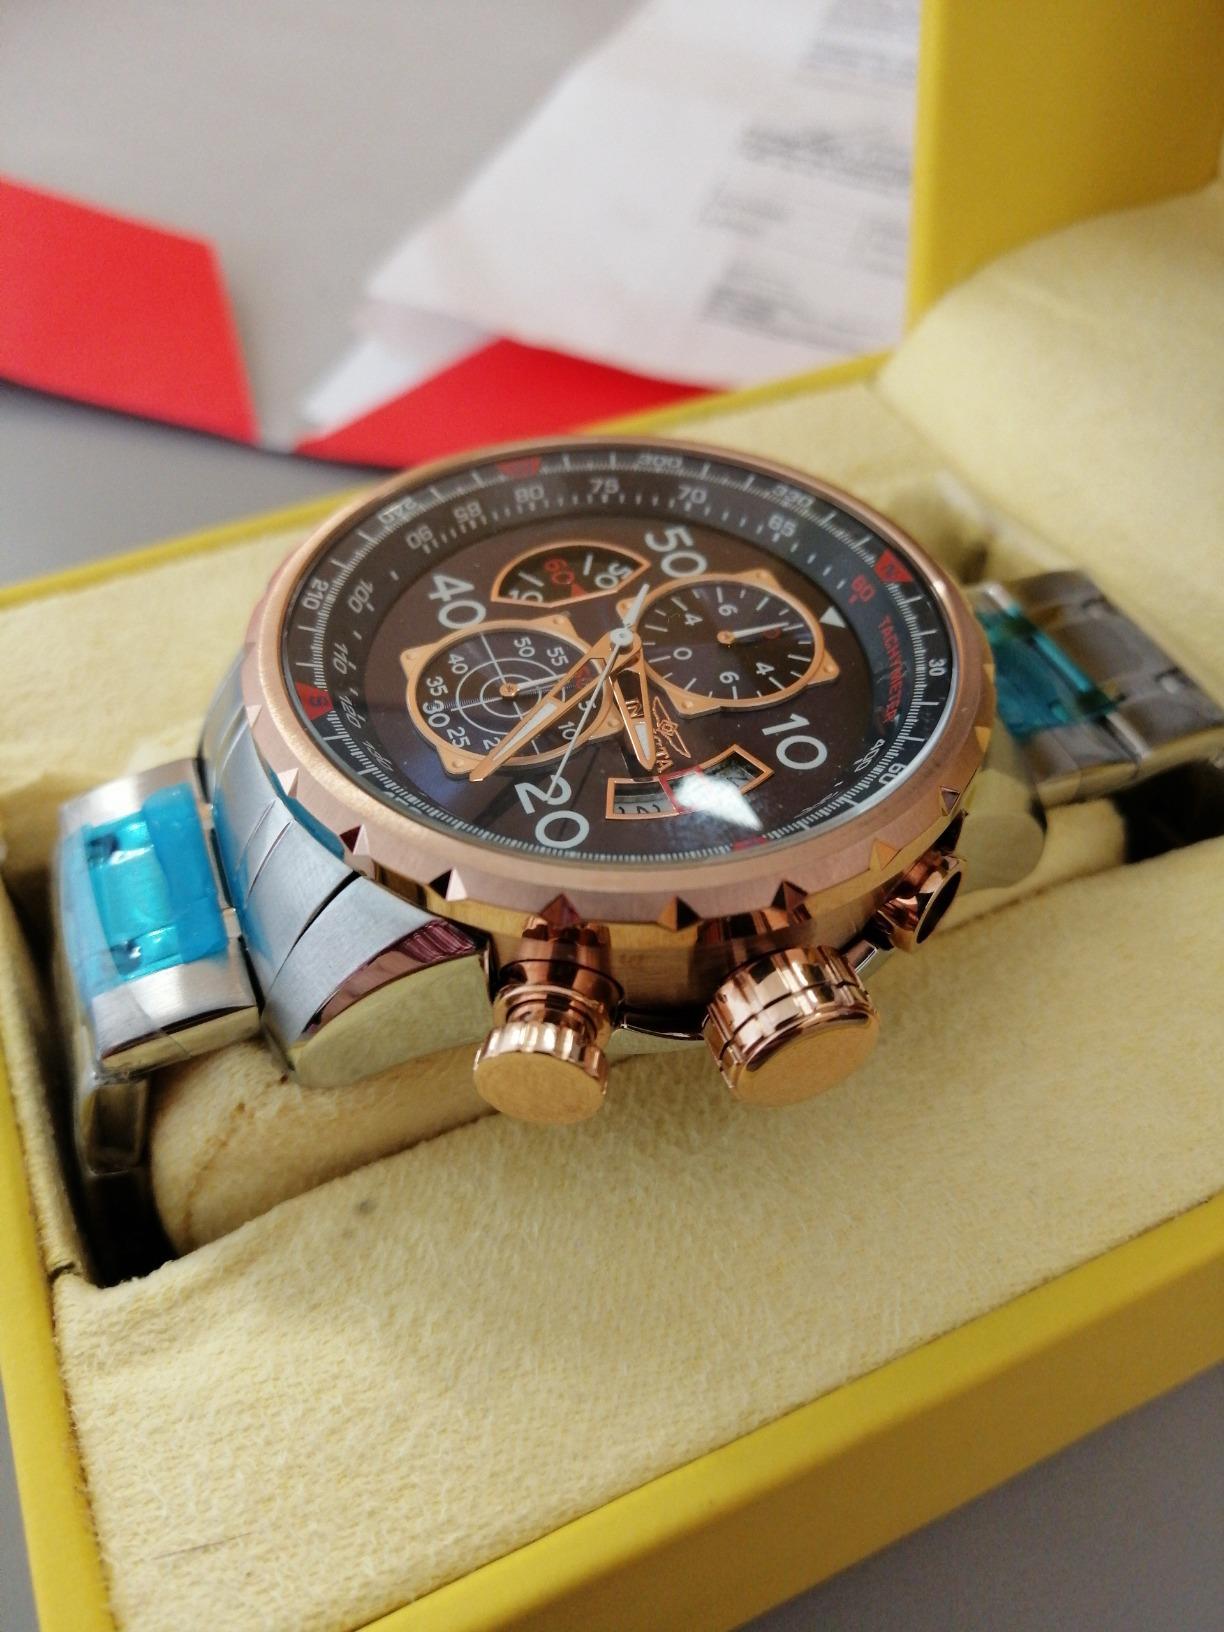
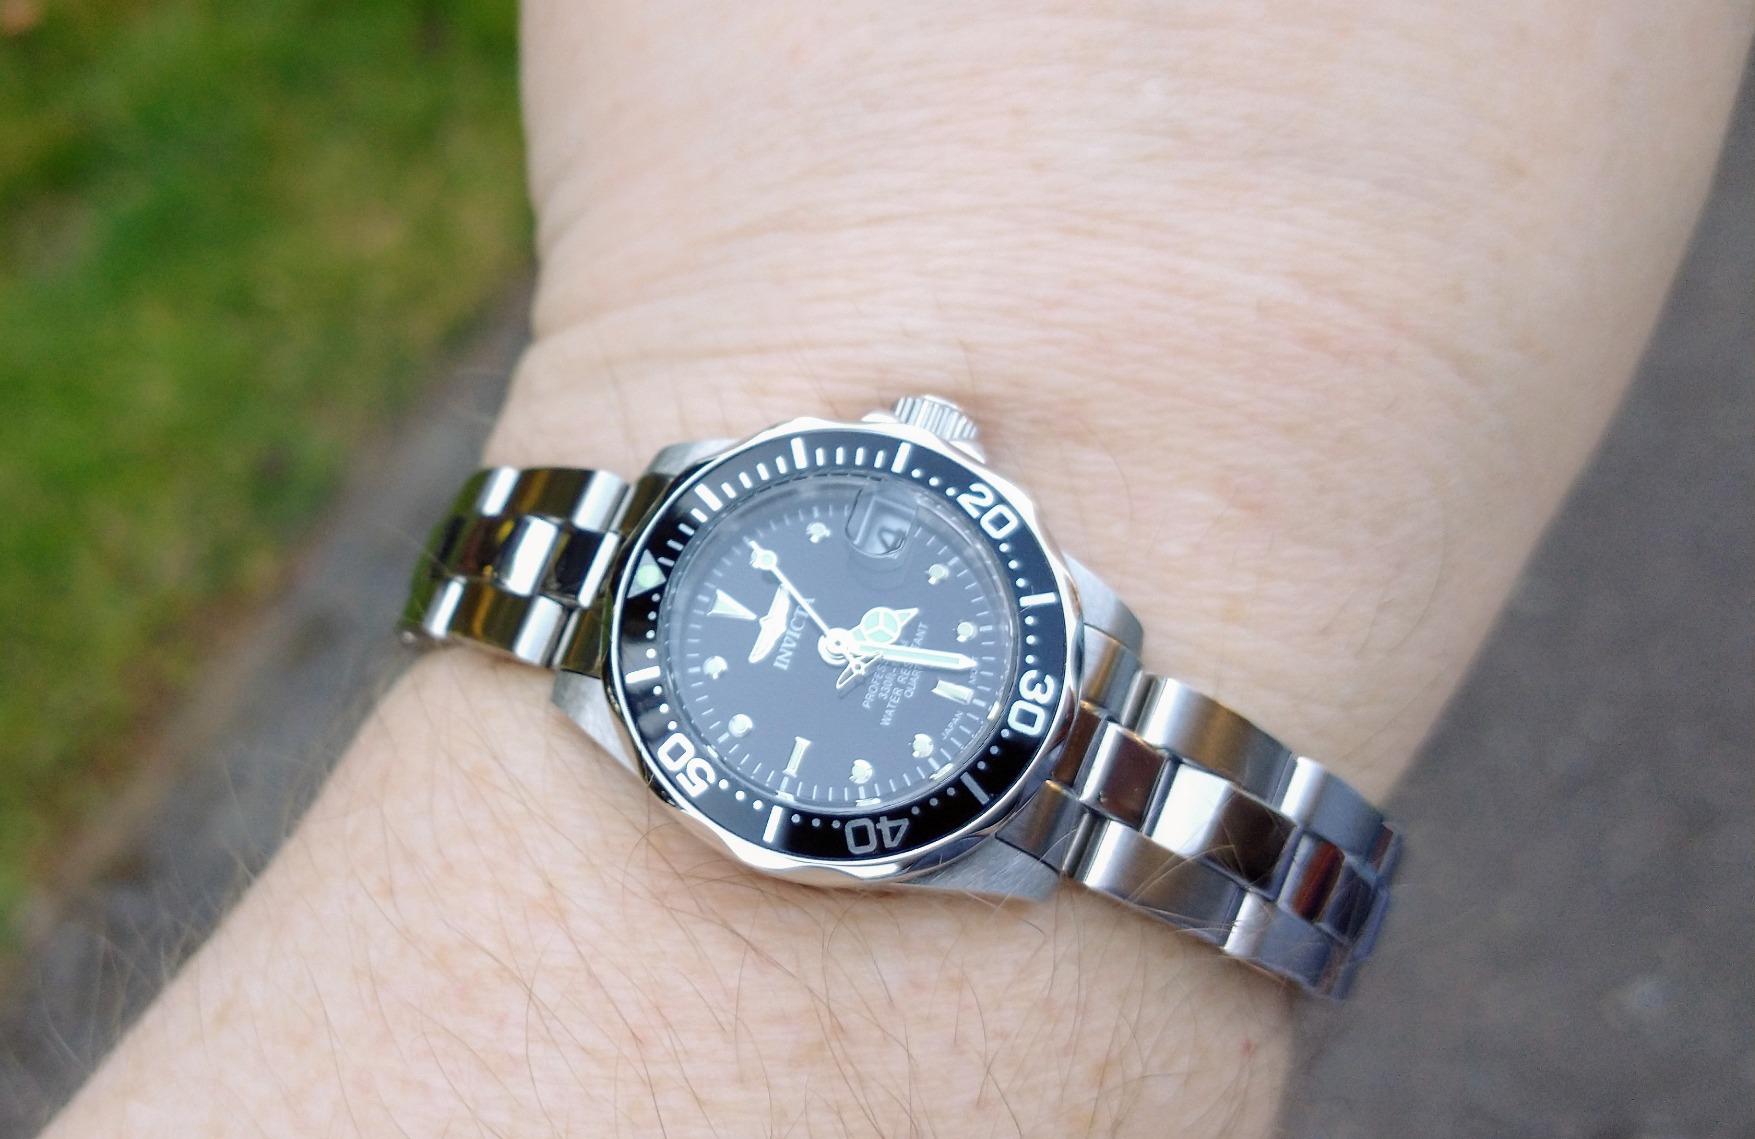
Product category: accessories_watch
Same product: no